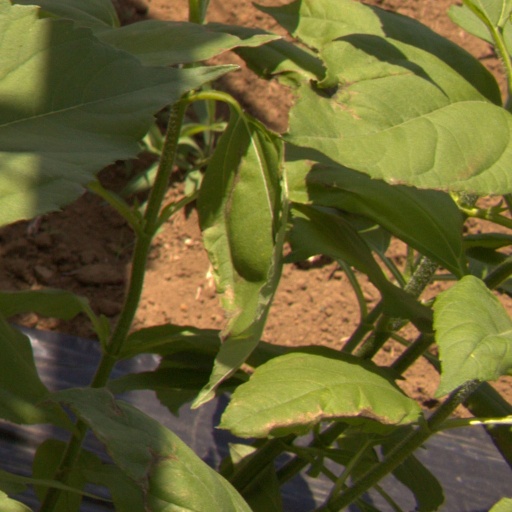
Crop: Jerusalem artichoke